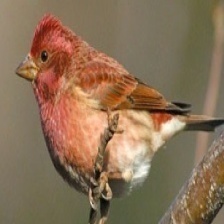
Species: PURPLE FINCH
Scientific name: HAEMORHOUS PURPUREUS
ImageNet parent category: house_finch